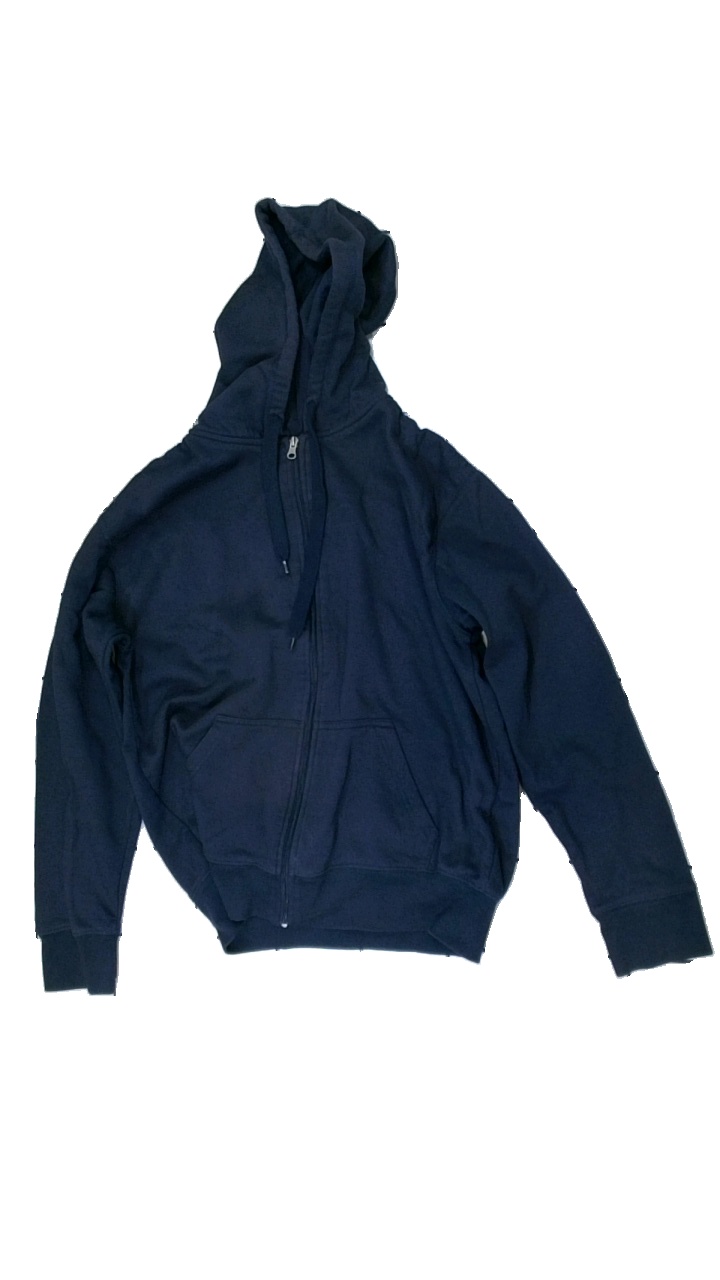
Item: Hoodie (Unisex)
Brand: Tribute
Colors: Blue
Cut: Regular
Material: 55% polyester, 45% cotton
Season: All
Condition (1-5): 3
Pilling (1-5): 1
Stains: Minor
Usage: Export
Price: <50